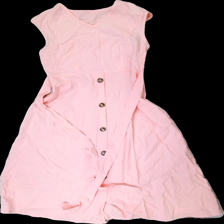
View: front
Type: Dress
Category: Ladies
Brand: Not in the list
Brand text on label: Shein
Colors: Pink
Material: 100% cotton
Cut: Regular, V-collar
Size: M
Season: All
Price range: 50-100
Recommended usage: Reuse